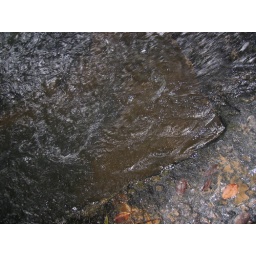
carving on wall under water